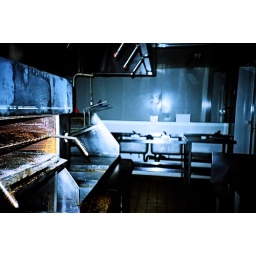
The abandoned kitchen in the old Tyne Tees building